Czech Republic in the Eurovision Song Contest 2017

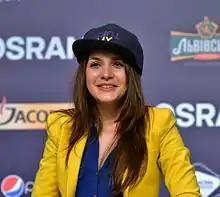
Martina Bárta during a press meet and greet

According to Eurovision rules, all nations with the exceptions of the host country and the "Big Five" (France, Germany, Italy, Spain and the United Kingdom) are required to qualify from one of two semi-finals in order to compete for the final; the top ten countries from each semi-final progress to the final. The European Broadcasting Union (EBU) split up the competing countries into six different pots based on voting patterns from previous contests, with countries with favourable voting histories put into the same pot. On 31 January 2017, a special allocation draw was held which placed each country into one of the two semi-finals, as well as which half of the show they would perform in. The Czech Republic was placed into the first semi-final, to be held on 9 May 2017, and was scheduled to perform in the second half of the show.